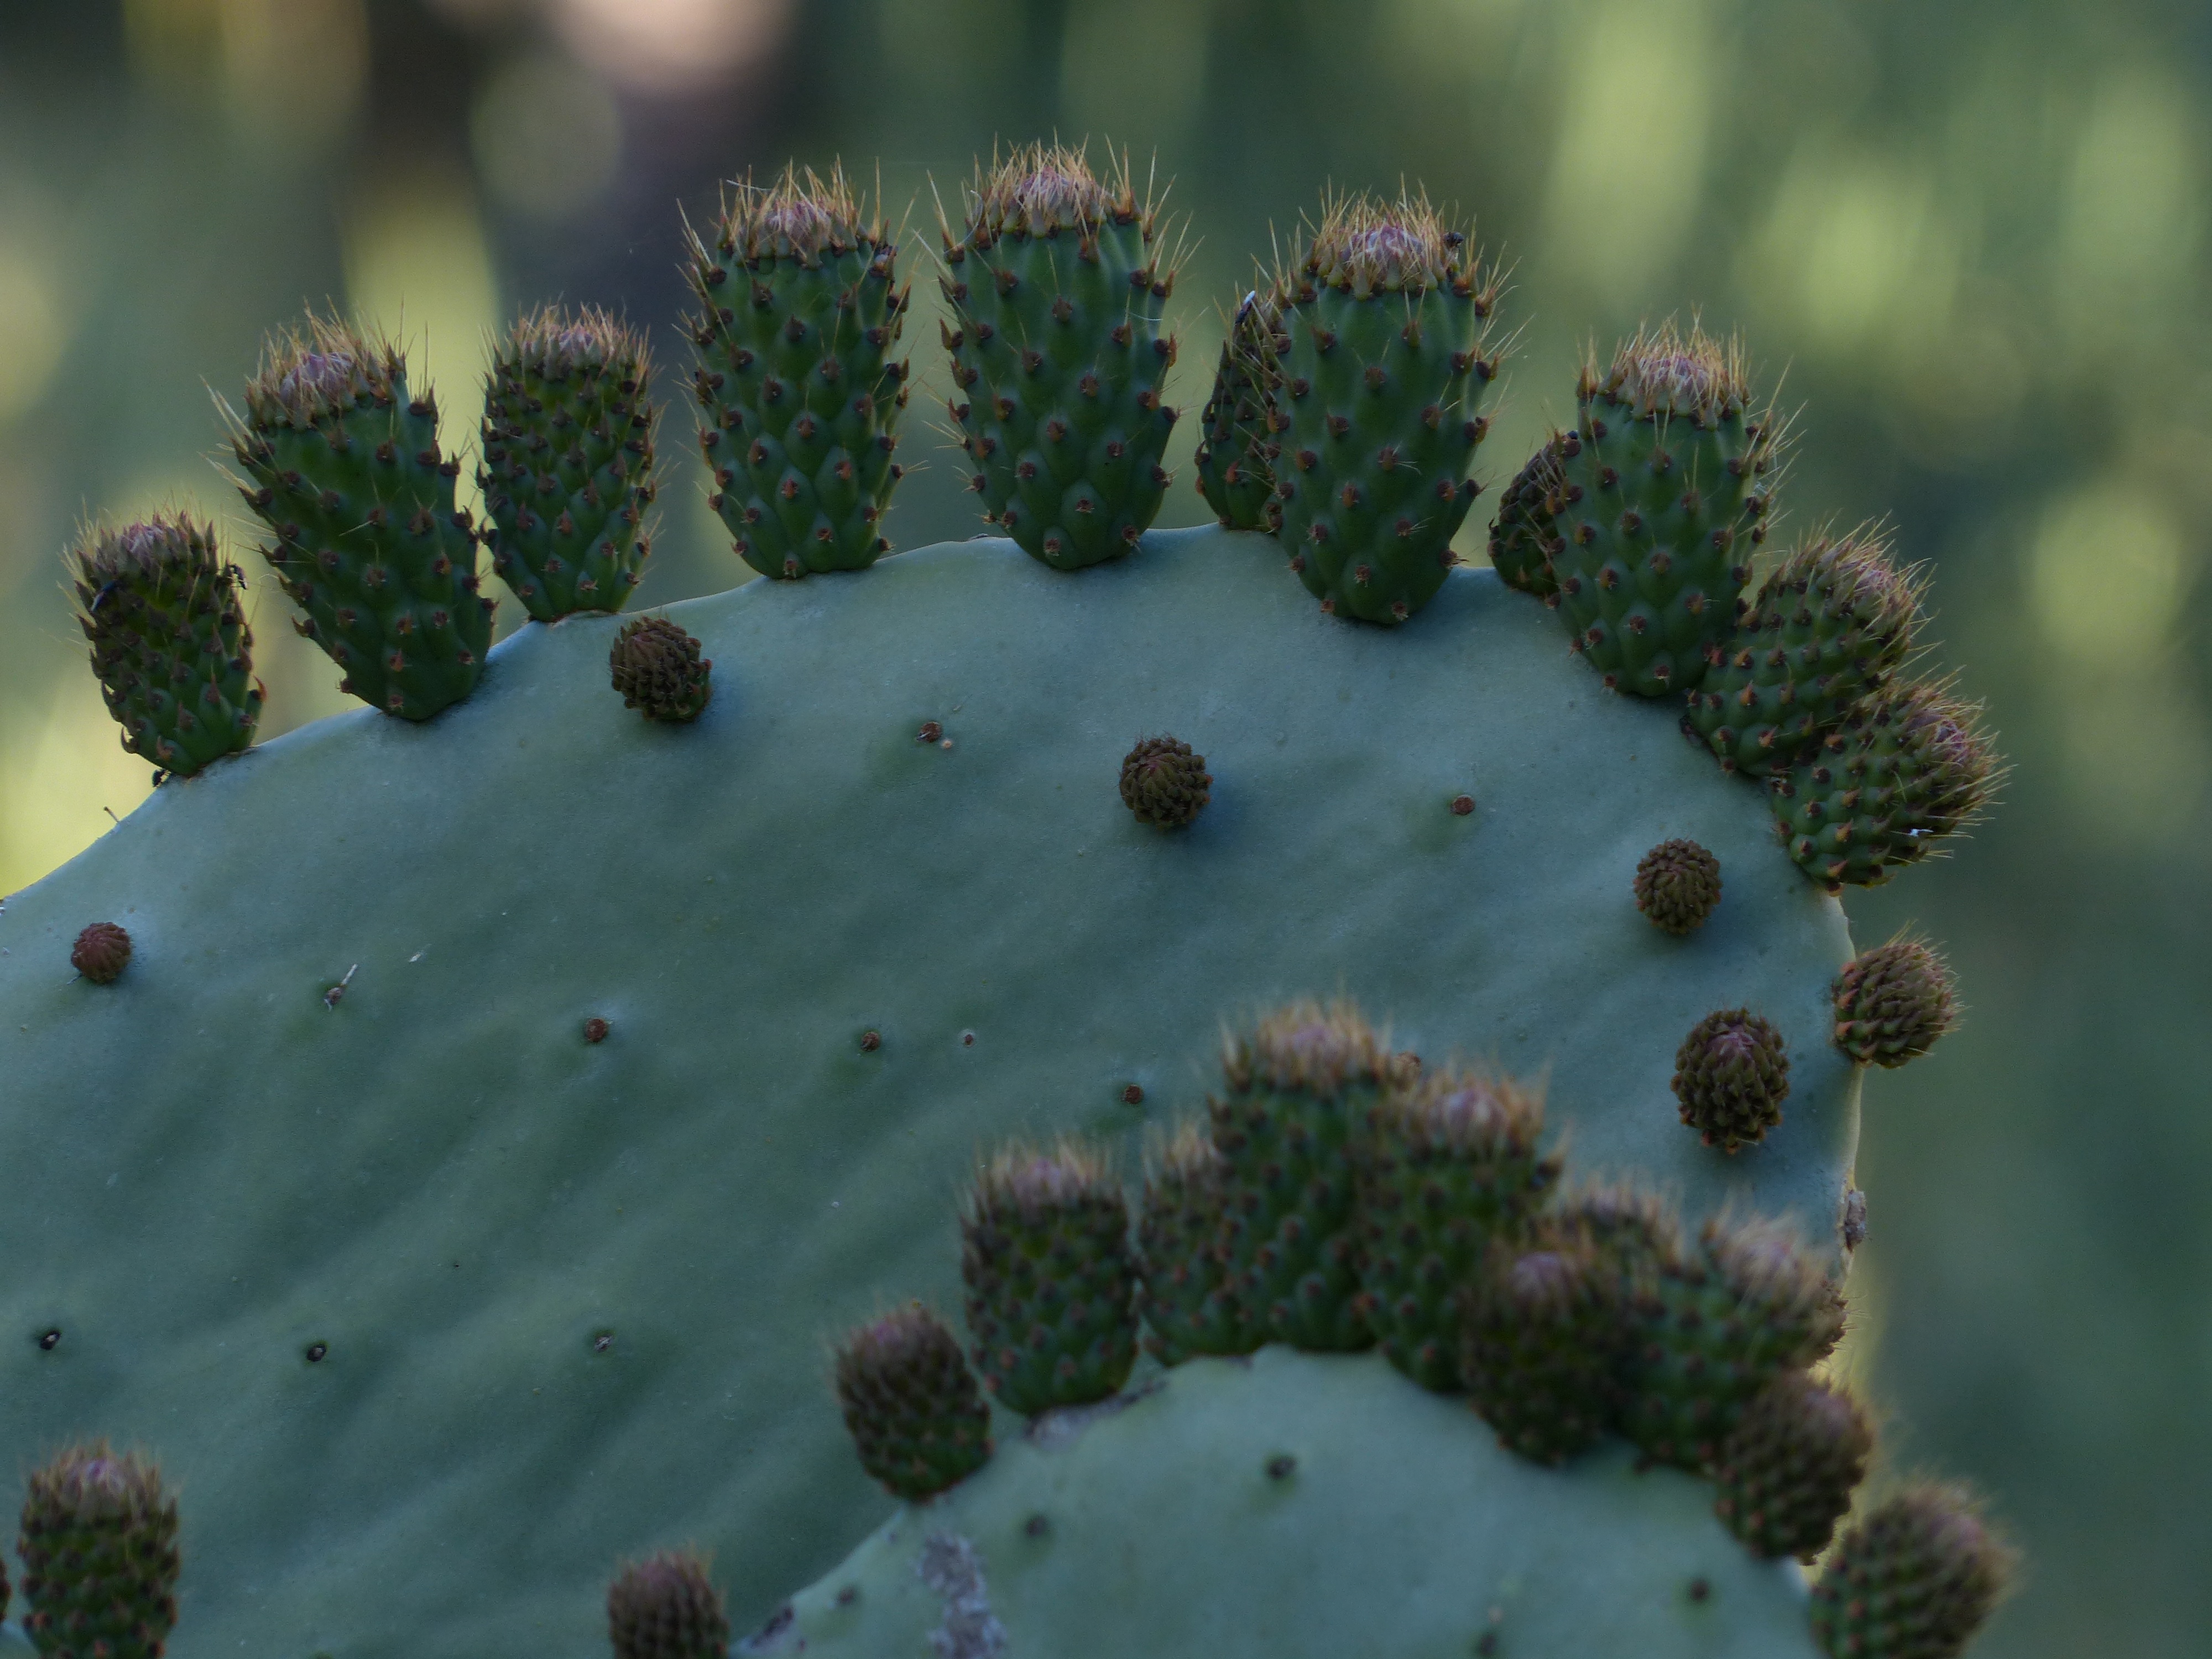
nature, prickly, cactus, plant, flower, green, botany, flora, fauna, cactaceae, macro photography, flowering plant, opuntia, prickly pear, cactus greenhouse, opuntia tomentosa, land plant, thorns spines and prickles, nopal, ear cactus, ears leaves